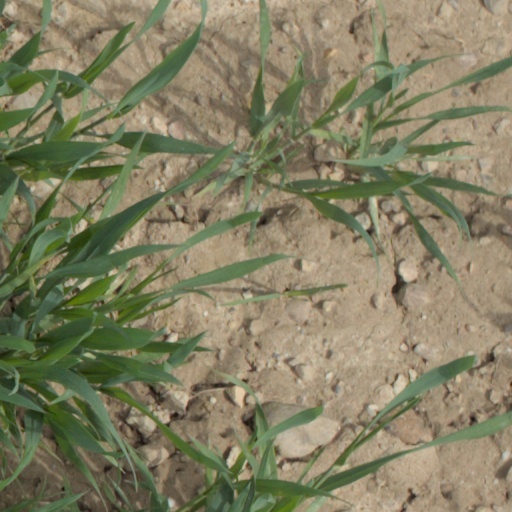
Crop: wheat